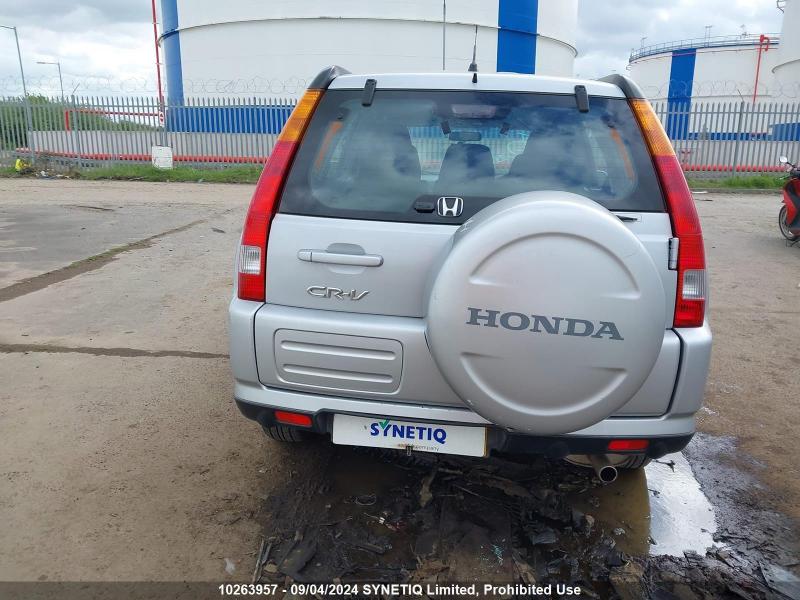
Aucun dommage détecté.
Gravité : aucun